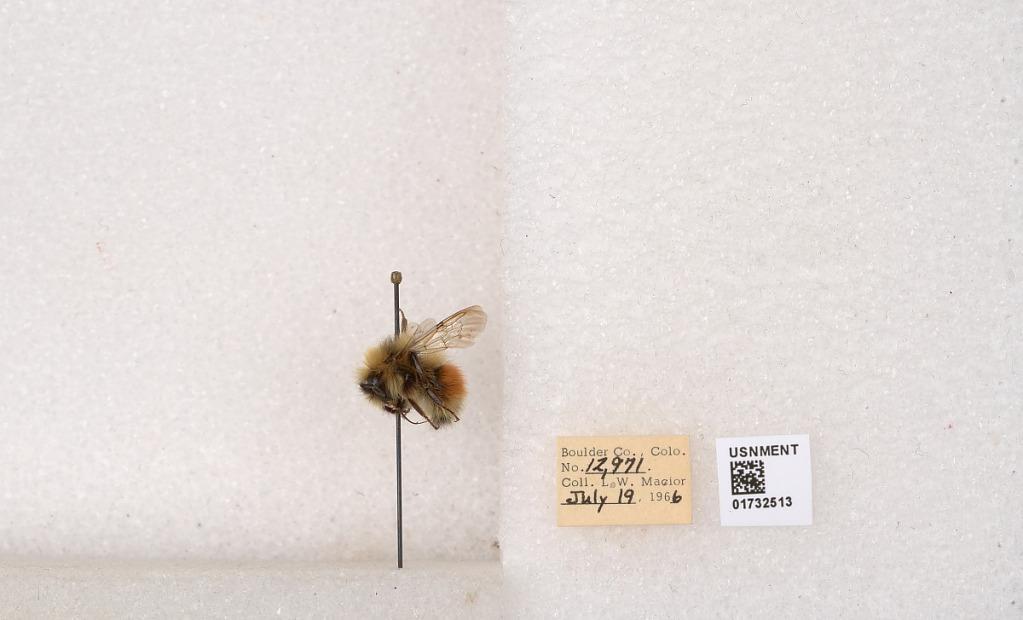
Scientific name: Bombus (Pyrobombus) sylvicola Kirby
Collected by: L. Macior
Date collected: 1966-7-19
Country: United States
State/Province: Colorado
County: Boulder
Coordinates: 40.0163, -105.294